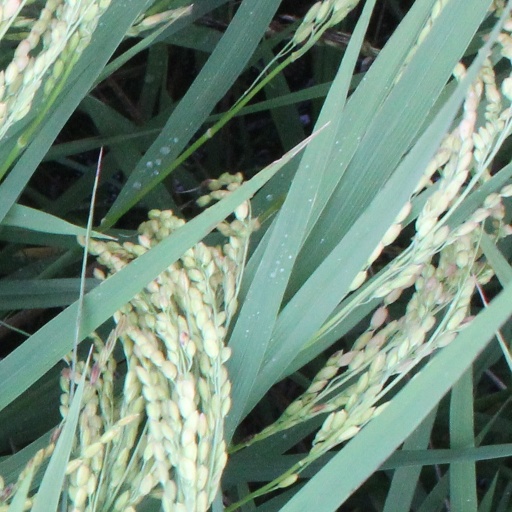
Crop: rice